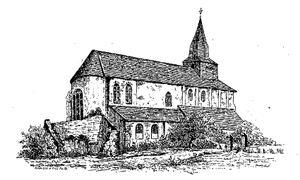
Abbatiale de Saint-Philibert de Grand-Lieu avant 1860
L'abbaye Saint-Philibert de Saint-Philbert-de-Grand-Lieu est une abbaye fondée au IXᵉ siècle par des moines bénédictins et située à Saint-Philbert-de-Grand-Lieu en France. Il ne subsiste que l'église abbatiale et quelques bâtiments autour.